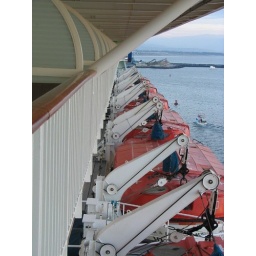
Looking from balcony over evacuation boats